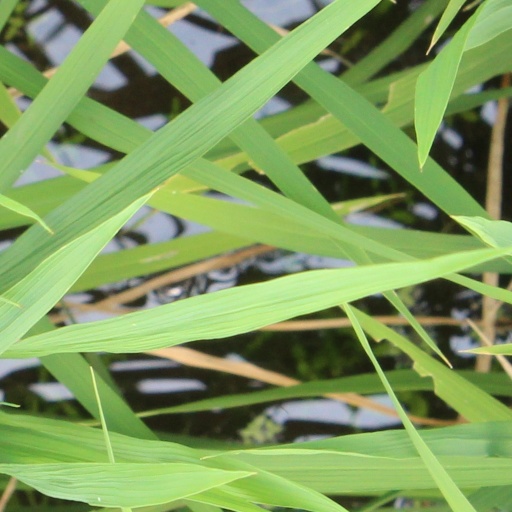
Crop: rice